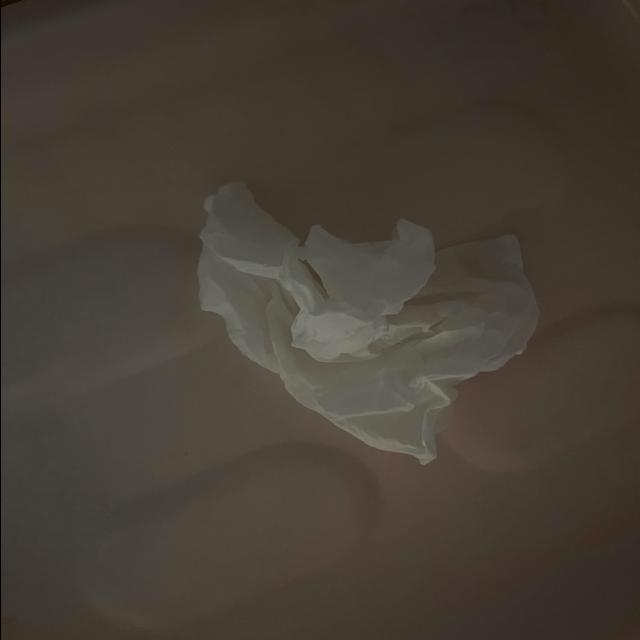
Label: tissues